Sentinel-6 Michael Freilich

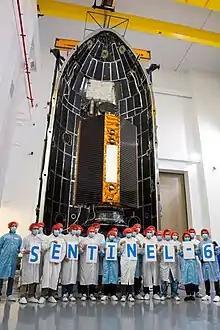
Inside SpaceX's Payload Processing Facility at Vandenberg Air Force Base in California, the U.S.-European Sentinel-6 Michael Freilich ocean-monitoring satellite is being encapsulated in the SpaceX Falcon 9 payload fairing on 3 November 2020. (NASA)

The Sentinel-6 program includes two identical satellites, to be launched five years apart, Sentinel-6 Michael Freilich, which launched on 21 November 2020, and Sentinel-6B, which will launch in 2025. These satellites will measure sea level change from space, which have been measured without interruption since 1992.